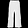
Label: Trouser